Justice for Aquino, Justice for All

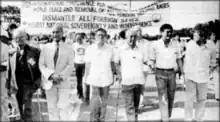
Senators Diokno (center), Joker Arroyo (far-right), and Lorenzo Tañada (third from right) in a mass protest

The assassination of Sen. Aquino created economic mayhem and widespread ire among all members of the community, which forced an unprecedented unification of opposition forces to oust the president. After the assassination of Sen. Aquino on August 21, 1983, JAJA was formed four days later from different sub-coalitions by Sen. José W. Diokno's Kilusan sa Kapangyarihan at Karapatan ng Bayan or KAAKBAY, and Butz Aquino's August Twenty One Movement or ATOM. It quickly ballooned in two months to almost 100 chapters and sub-coalitions, and the views were diversified and extreme. Other member groups that quickly joined included the Ecumenical Movement for Justice and Peace (EMJP), the Bagong Alyansang Makabayan led by Lean Alejandro, the Anti-Bases Coalition (ABC) also led by Sen. Diokno, PDP-LABAN party under Nene Pimentel, the religious congregation-led Task Force Detainees of the Philippines (TFDP), the Nationalist Alliance for Justice, Freedom and Democracy (NAJFD) under Lorenzo Tañada, the Alliance